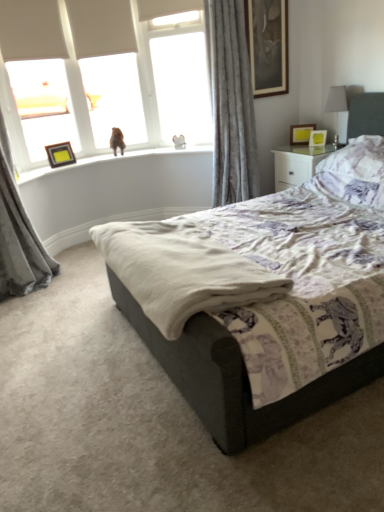
Question: From a real-world perspective, locate several points within the vacant area on top of white glossy nightstand at upper right. Your answer should be formatted as a list of tuples, i.e. [(x1, y1)], where each tuple contains the x and y coordinates of a point satisfying the conditions above. The coordinates should be between 0 and 1, indicating the normalized pixel locations of the points in the image.
Answer: [(0.822, 0.287)]